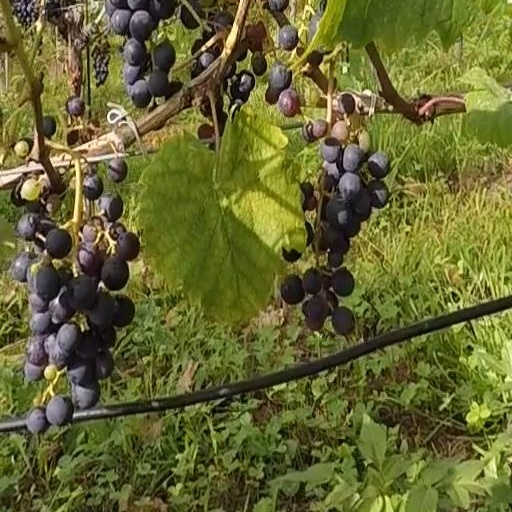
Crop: grape